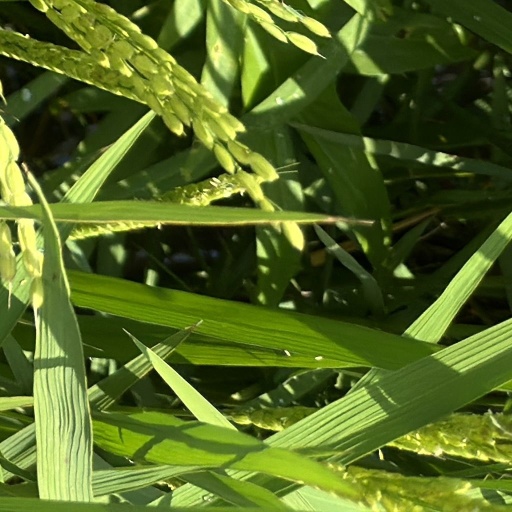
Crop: rice